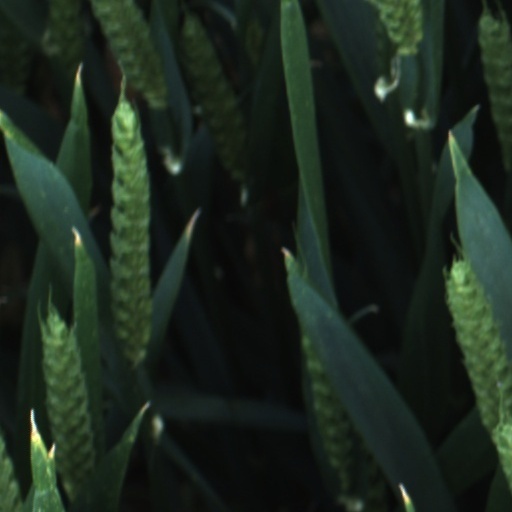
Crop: wheat